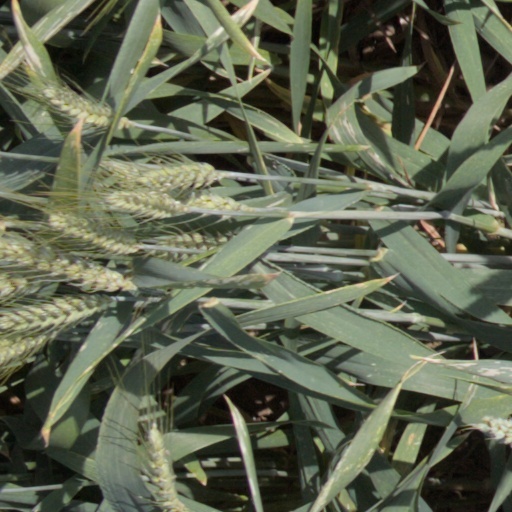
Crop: wheat